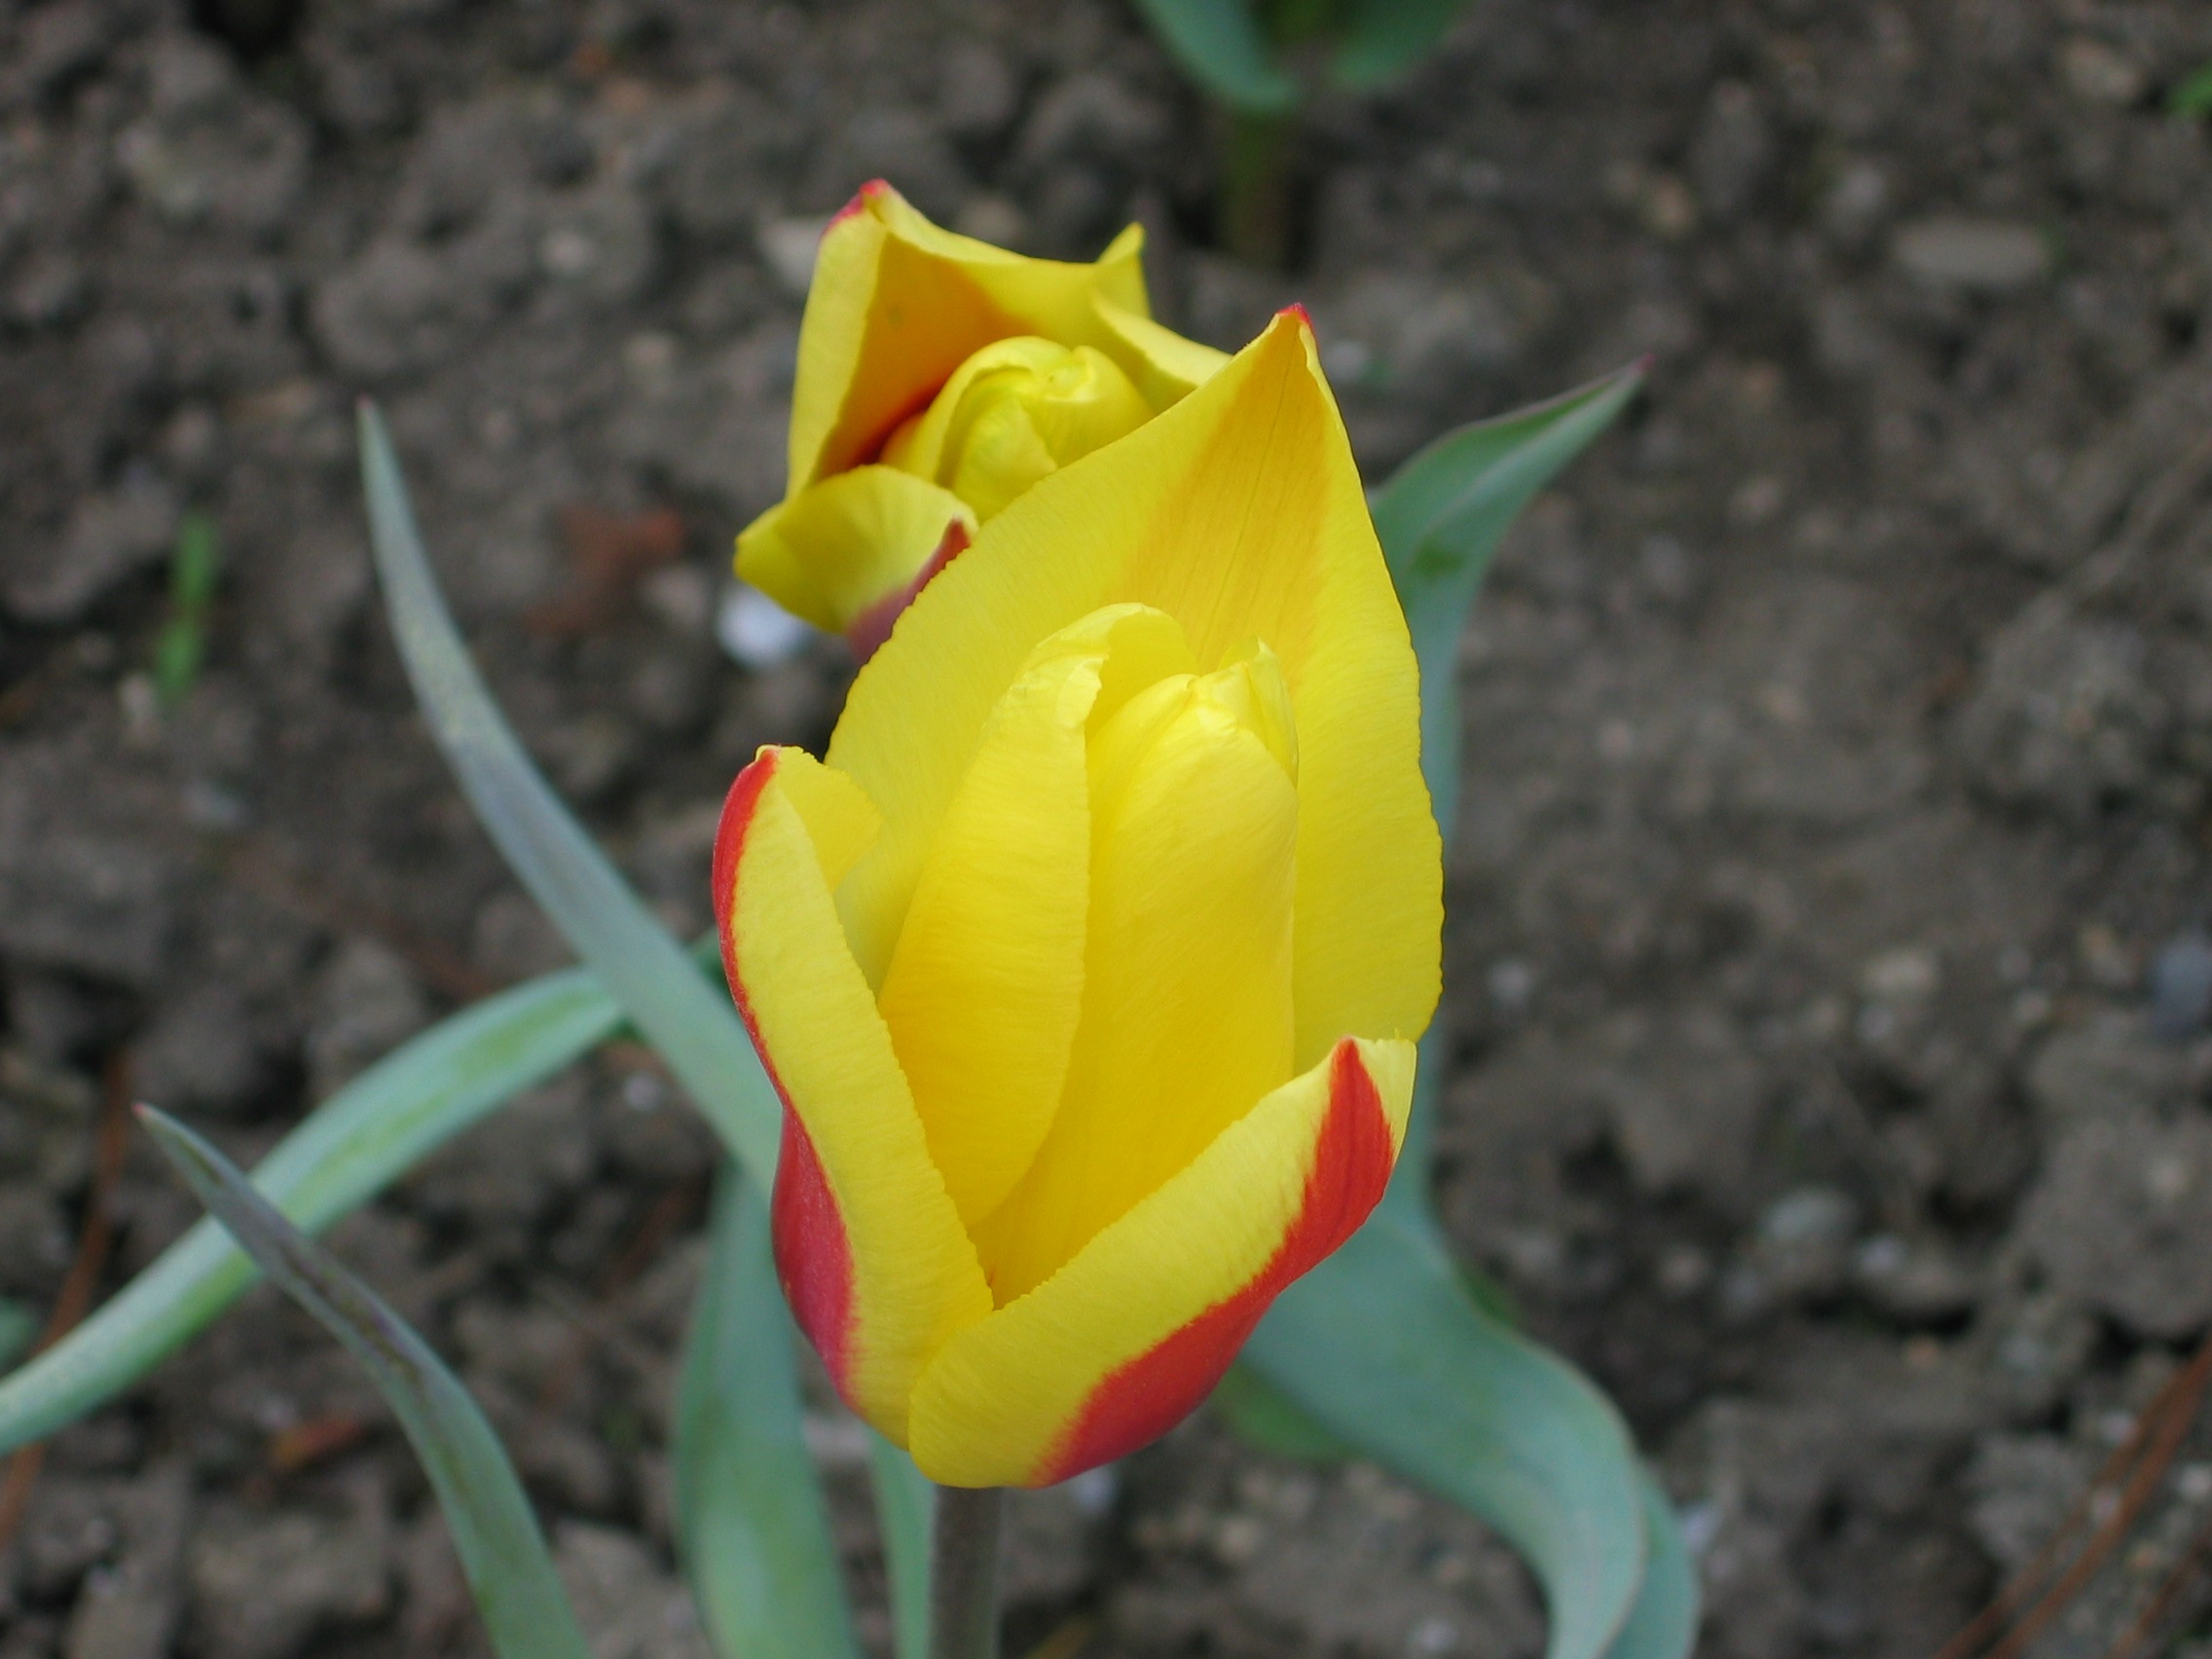
plant, flower, petal, tulip, spring, botany, yellow, flora, arum, public garden, macro photography, flowering plant, lily family, plant stem, land plant